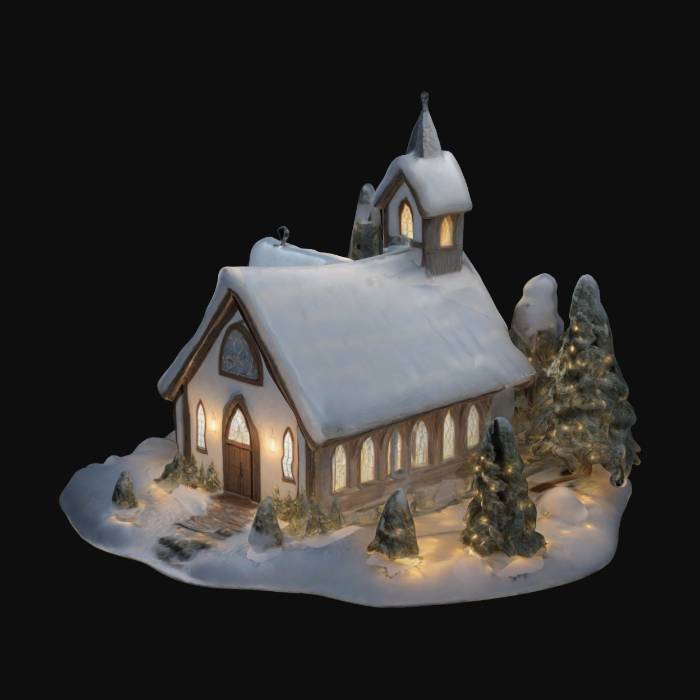
미적 점수 (1~10점): 7